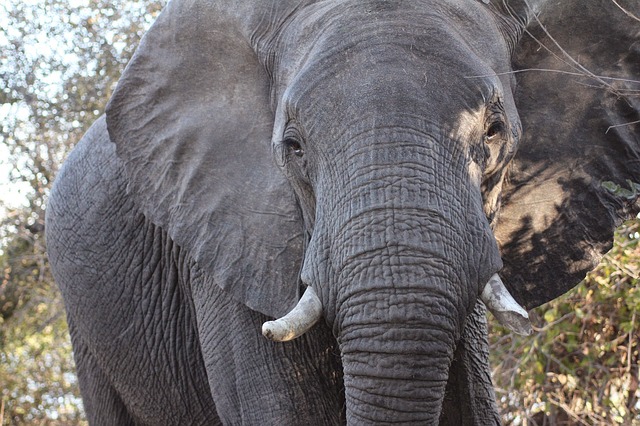
Label: elephant